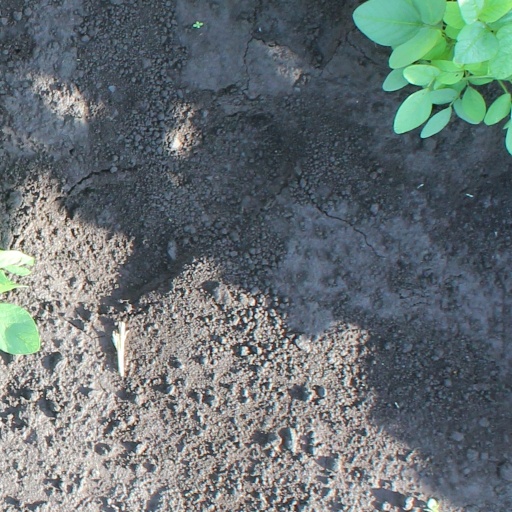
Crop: soybean